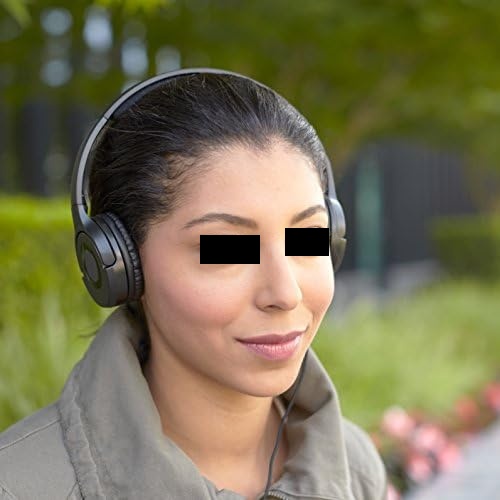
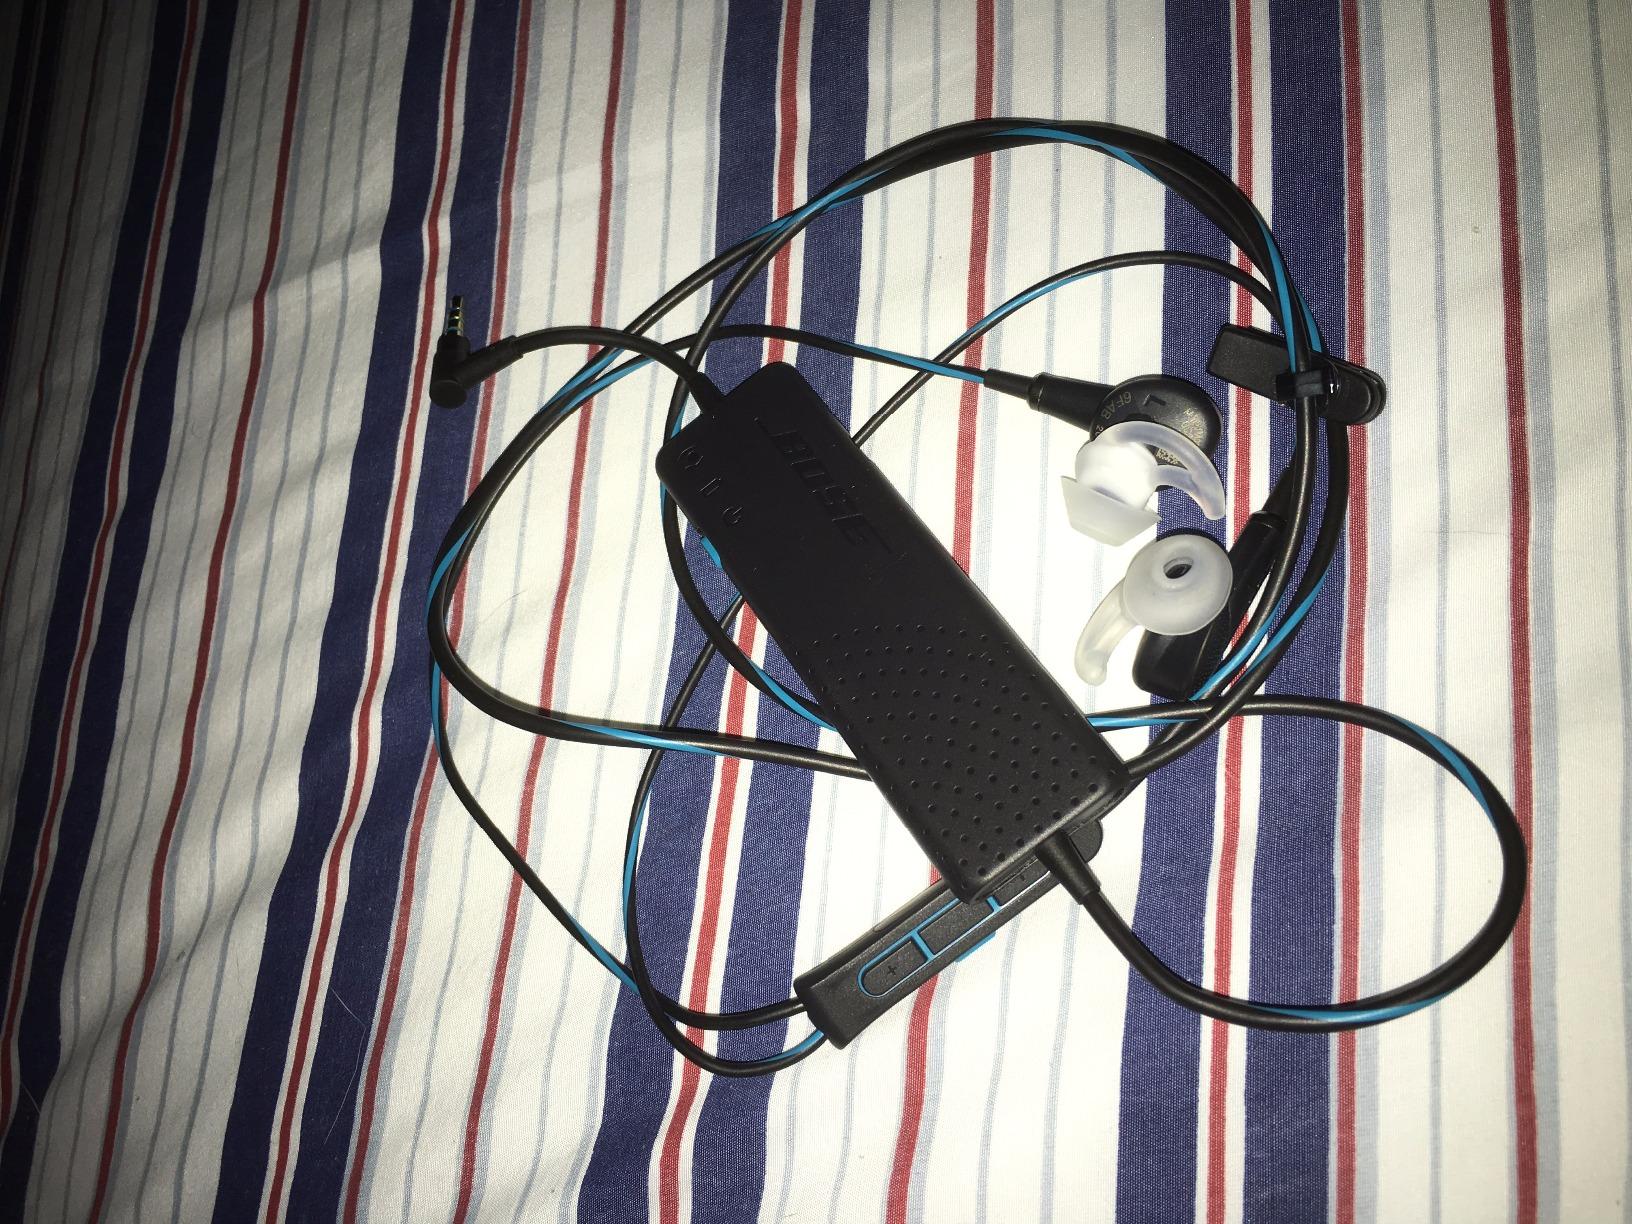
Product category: headphones
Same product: no